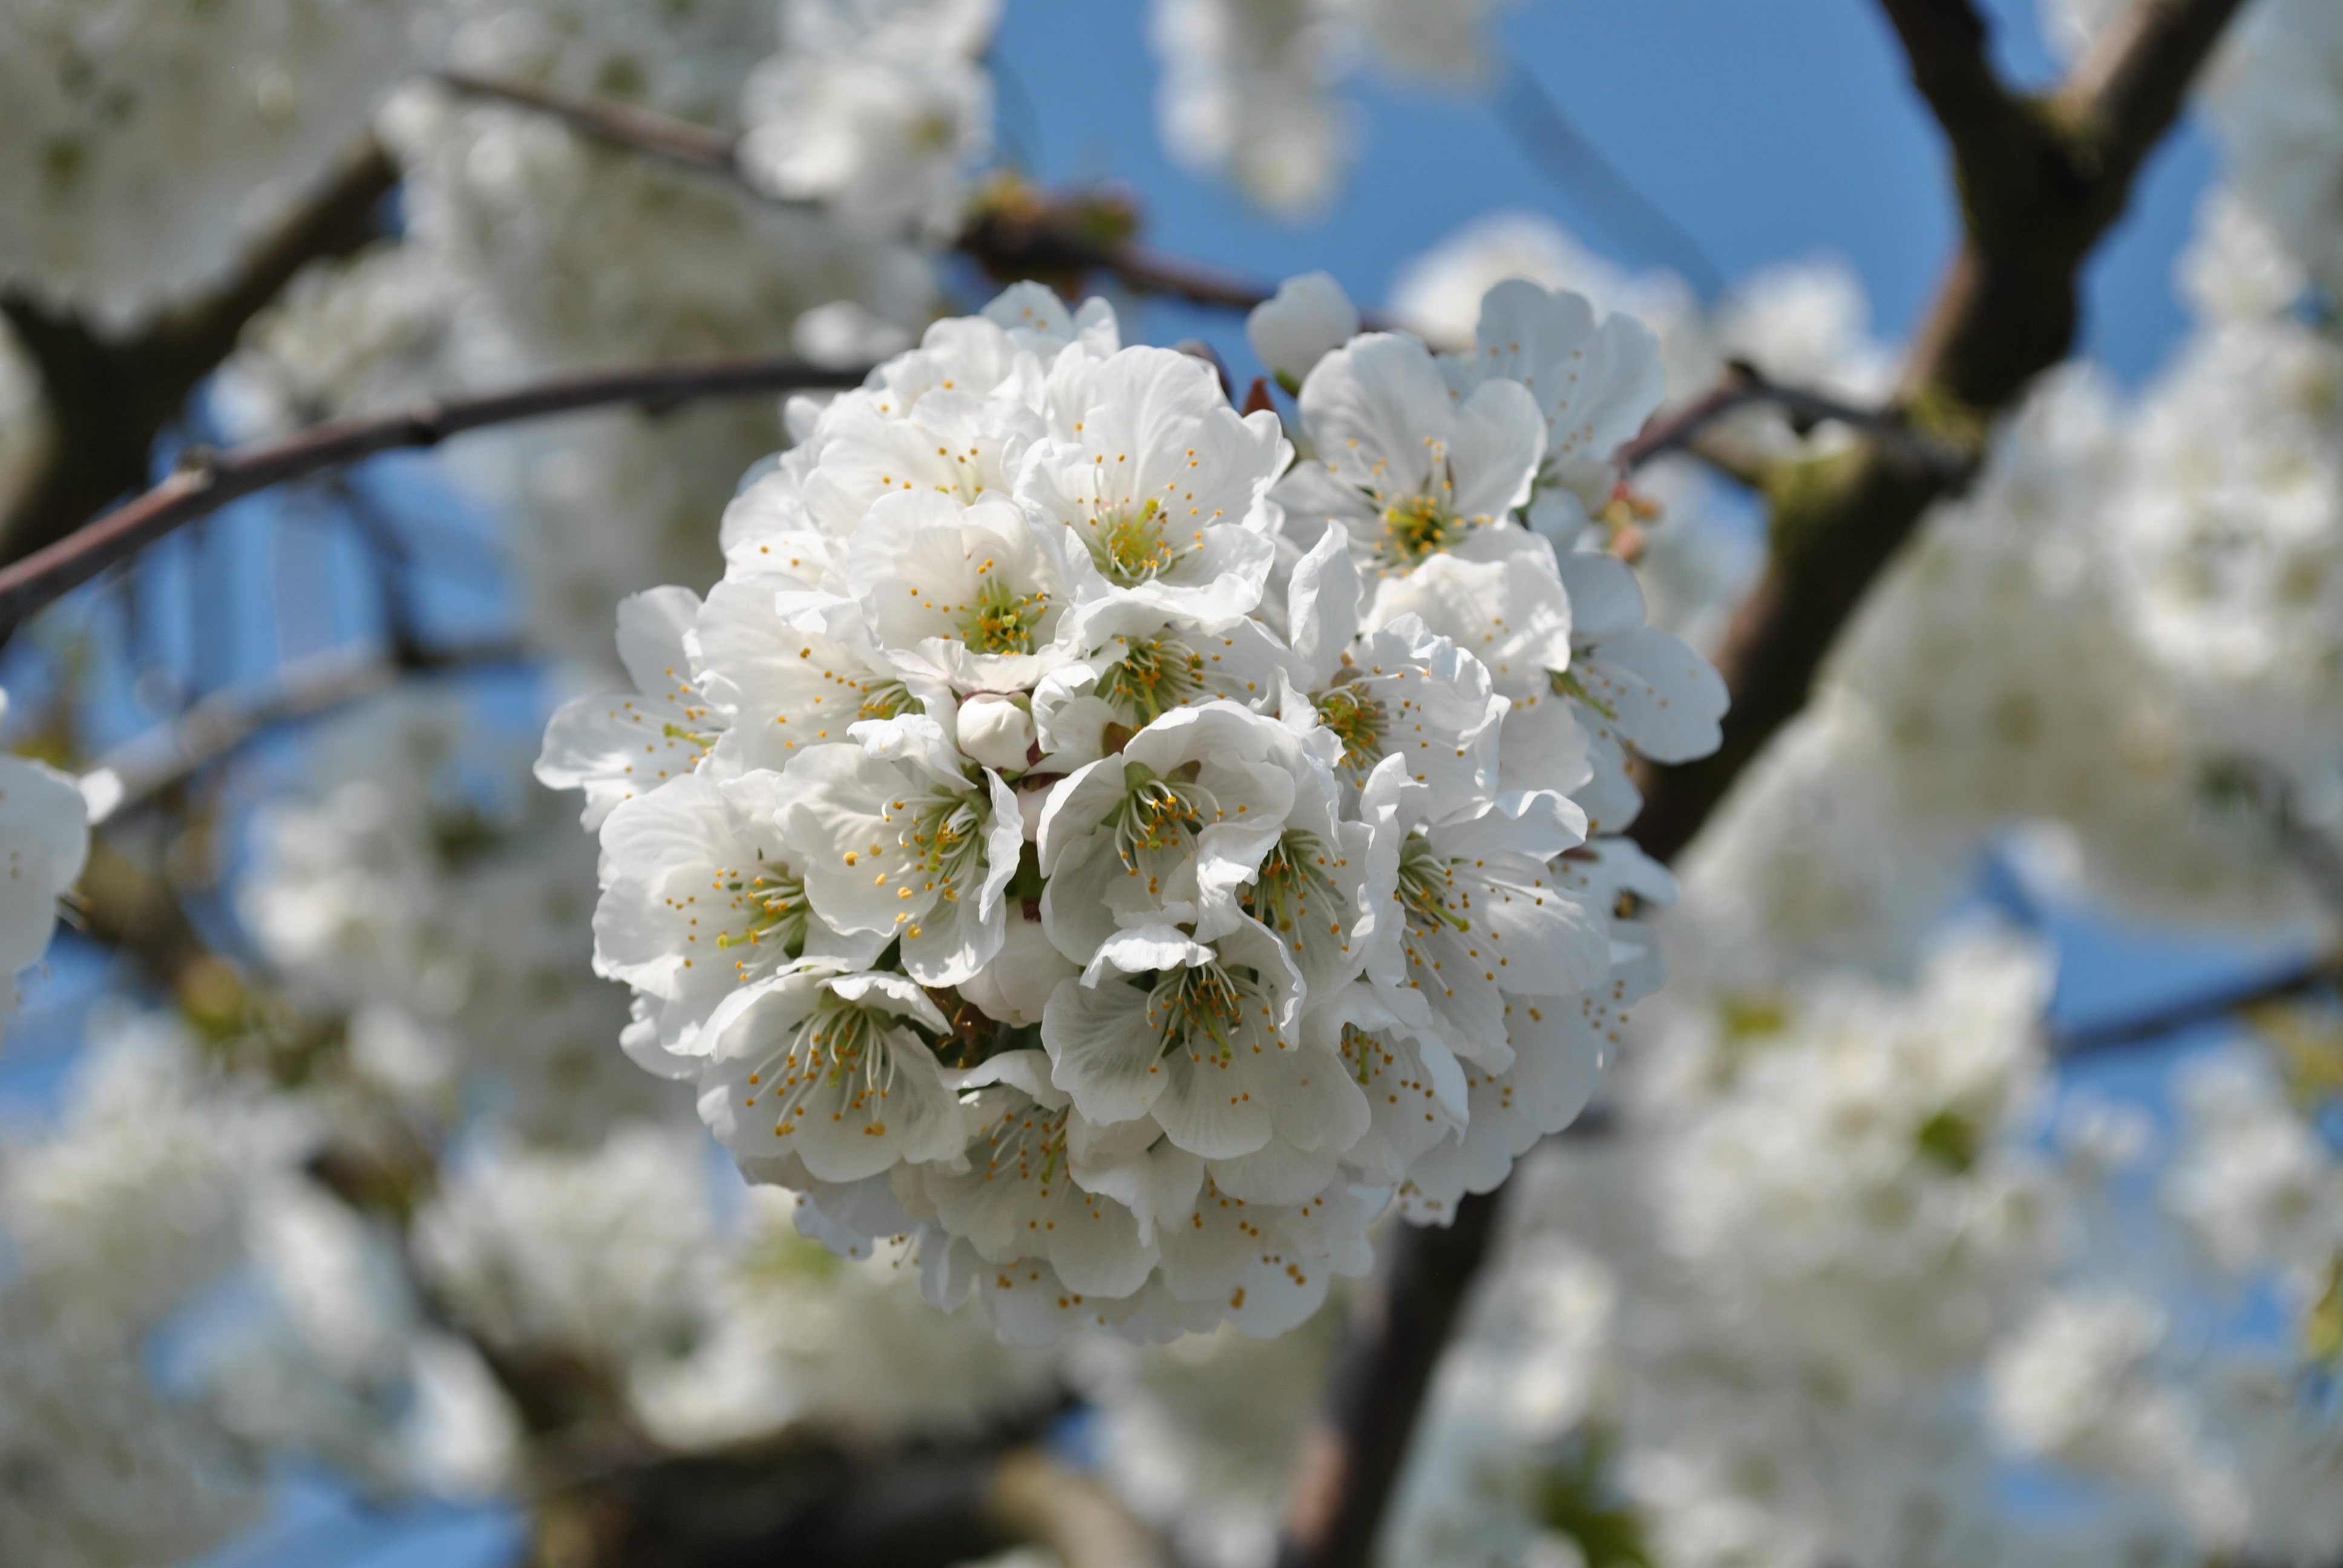
apple, nature, branch, blossom, plant, white, fruit, flower, bloom, food, spring, produce, garden, close, flora, cherry blossom, apple tree, macro photography, apple blossom, flowering plant, apple tree blossom